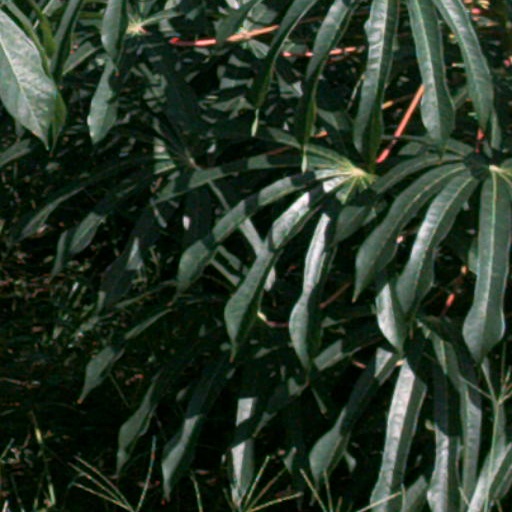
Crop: cassava